Fernleigh, Cleveland

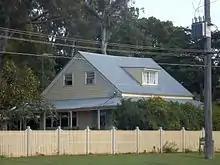
View from Cross Street, 2015

Fernleigh, fronting Shore Street East to the northwest and bounded by GJ Walker Park to the east and south, is a single-storeyed timber residence with a detached kitchen house overlooking Moreton Bay and Stradbroke Island to the east.